Bric delle Camere

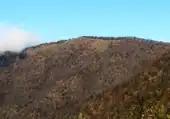
The mountain from Caprieto

The Bric delle Camere is located on the administrative border between the Metropolitan City of Genoa (Liguria) and the Province of Alessandria (Piemonte). Its summit is the tripoint where three valleys meet: Val Vobbia, Valle Spinti and Val Borbera. It's the highest summit of the area and is the spring of the Spinti.